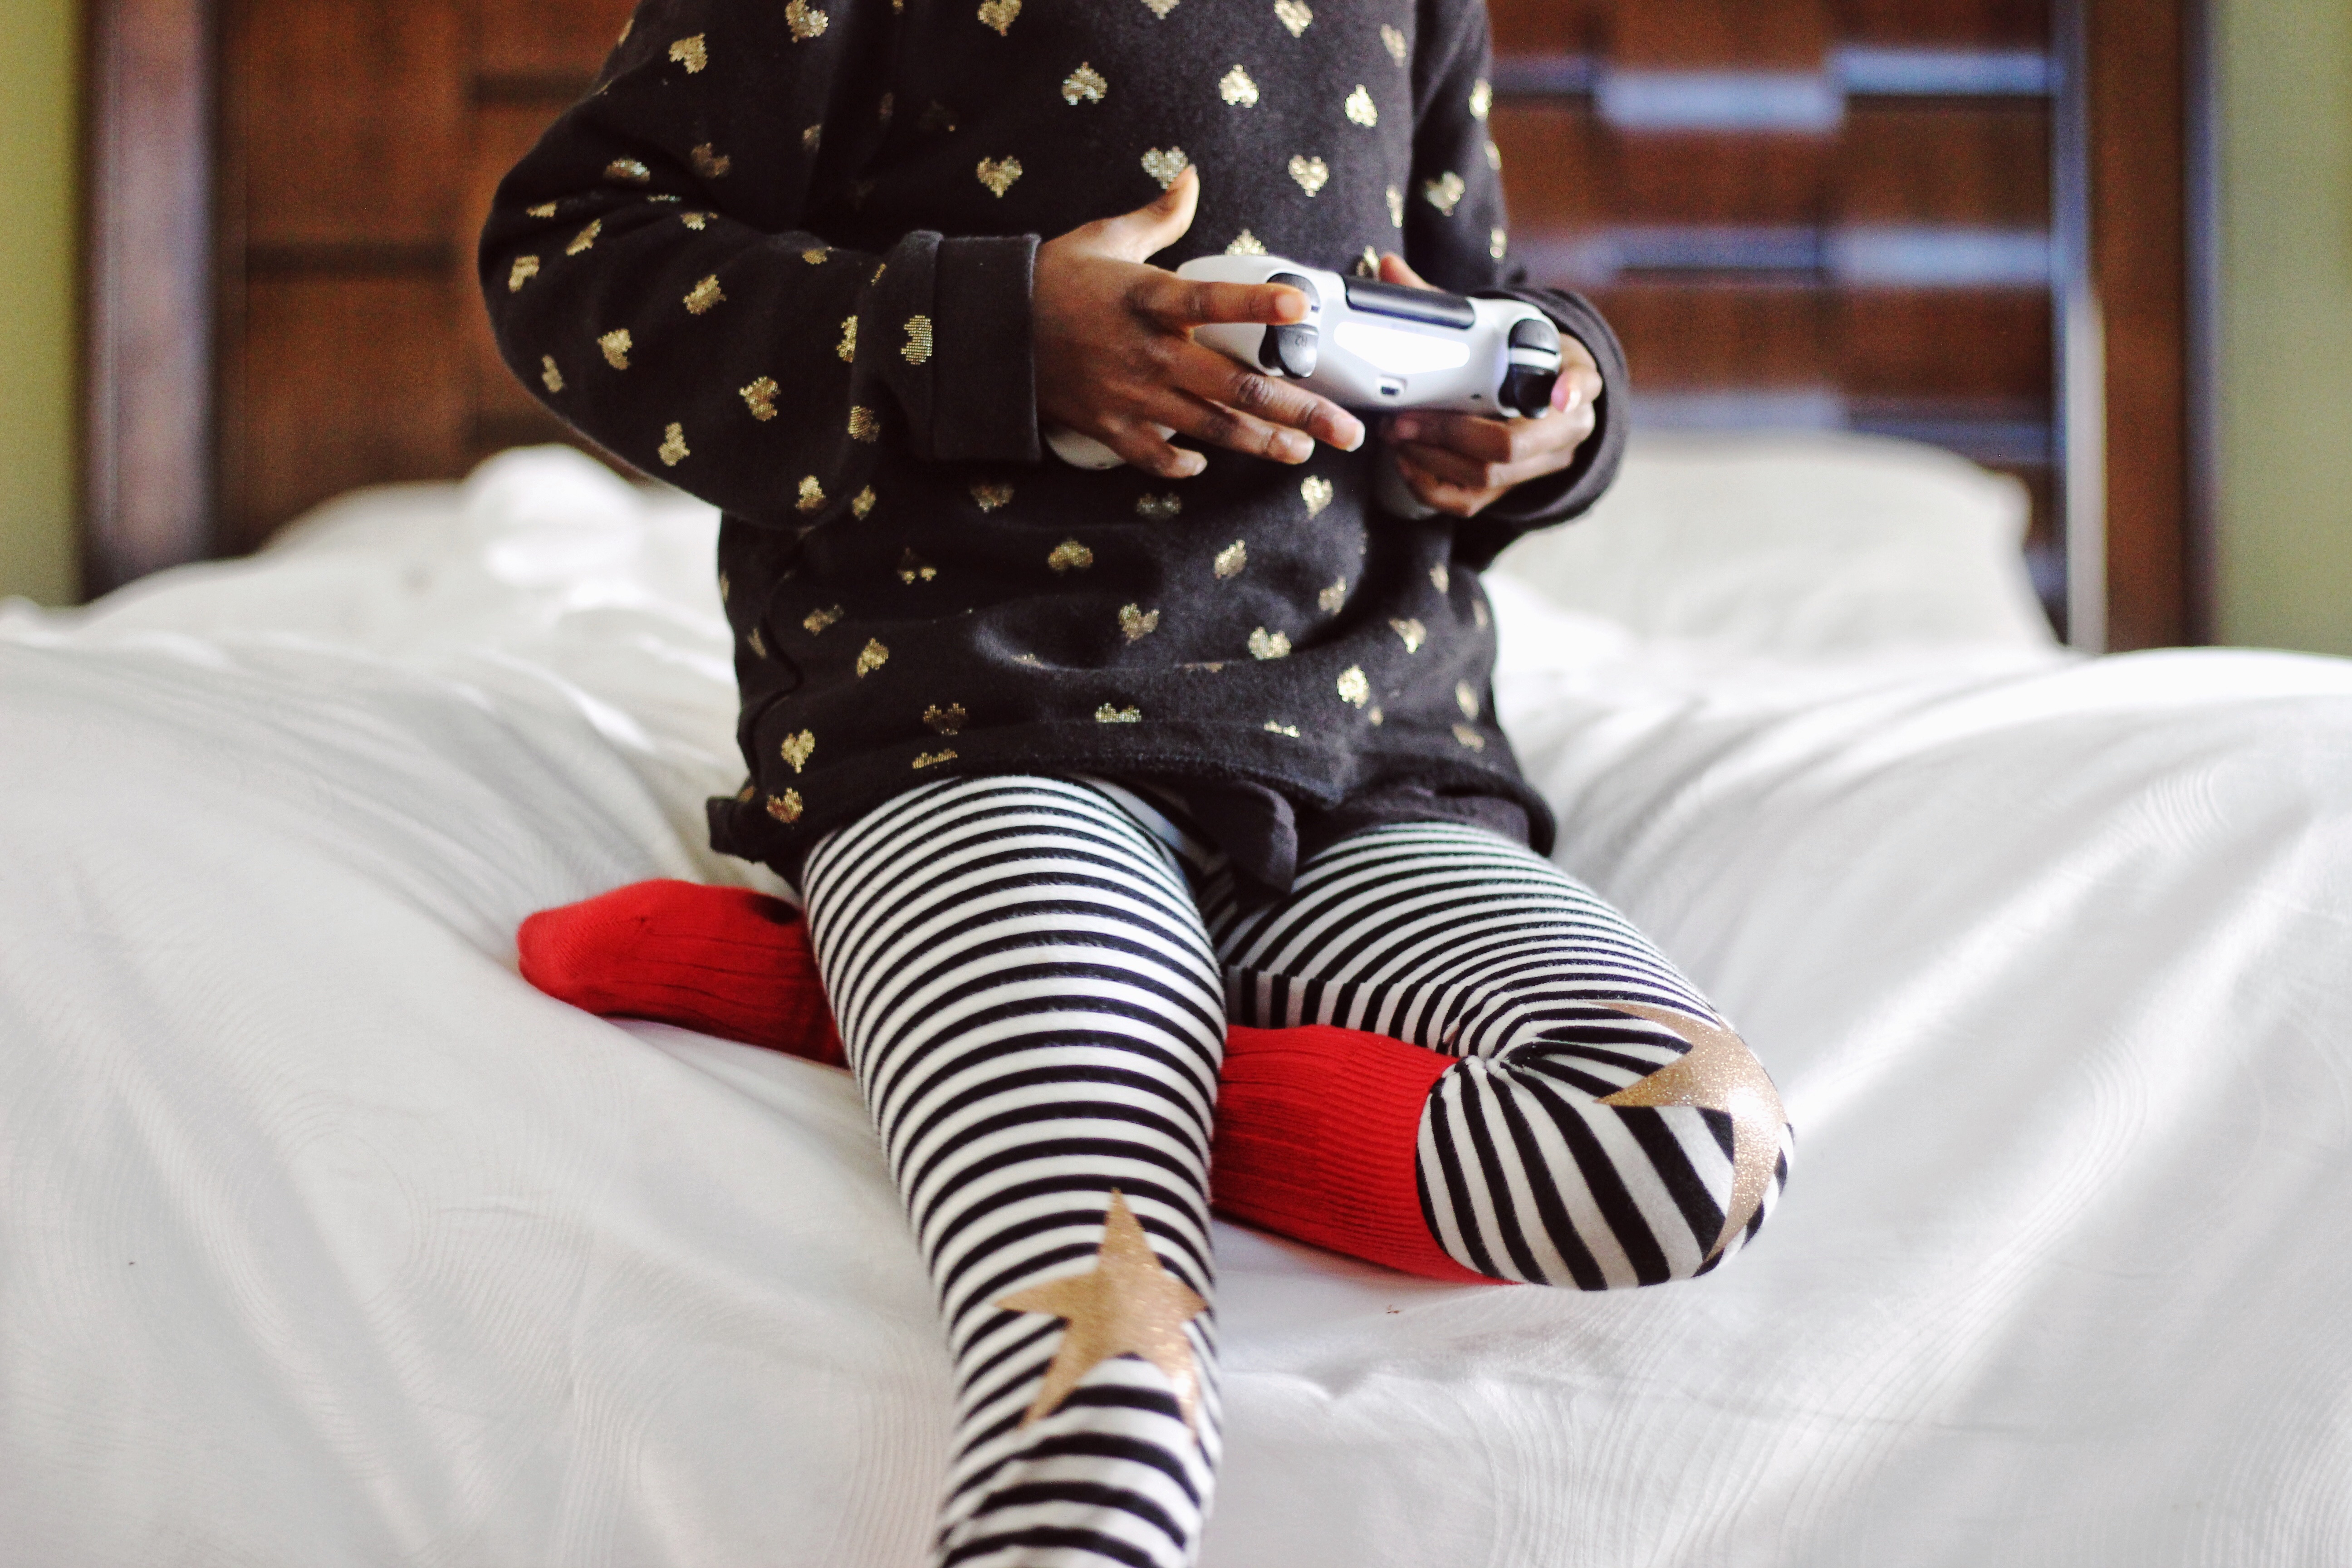
white, pattern, spring, fashion, clothing, black, outerwear, design